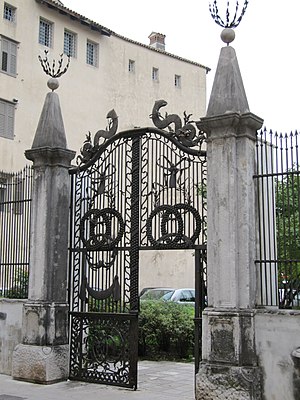
Ghetto
Porten til den gamle jødiske ghetto i den italienske by Gorizia. I dag er porten indgang til en mindepark tilegnet Bruno Farber, der blev deporteret til Auschwitz, da han var tre måneder gammel.
"En ghetto er en bydel med en ensartet befolkning, typisk med en bestemt etnisk baggrund eller fra en bestemt samfundsklasse. Oprindelig betegnede det særlige jødiske bydele i en række europæiske byer fra senmiddelalderen og frem. Selve ordet ""ghetto"" kommer således fra navnet på det jødiske område i Venedig. I nyere tid er det brugt mere generelt om særlige områder i moderne storbyer, der er præget af særlige etniske grupper og/eller fattigdom og sociale problemer. I Danmark har det siden 2010 været brugt om en række officielt udpegede særligt udsatte almene boligområder, der er præget af lav beskæftigelse, indkomst og uddannelse, høj kriminalitet og/eller mange ikke-vestlige indvandrere og efterkommere.